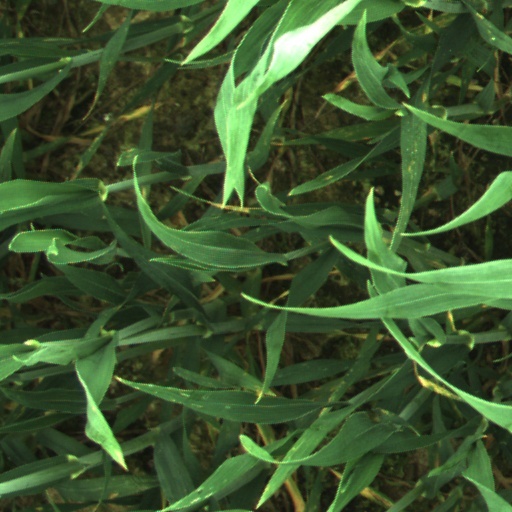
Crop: wheat